2012 Monaco Grand Prix

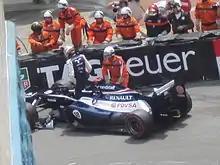
Pastor Maldonado was one driver who had to retire following the accident in the first corner.

The Monaco Grand Prix was the sixth of the season and began at 12:00 UTC (14:00 local). Conditions for the race were sunny with an ambient temperature of and a track temperature of . Rain was forecast for the day but it was unclear whether the race would be affected. The race begun with humidity at 58%. Sebastian Vettel, Jenson Button, Paul di Resta, Vitaly Petrov and Pedro de la Rosa were the only drivers to start on the slower yellow-banded soft compound tyre, with the rest of the field either opting or being forced (by qualifying rules) to start on the red-banded super-soft compound.